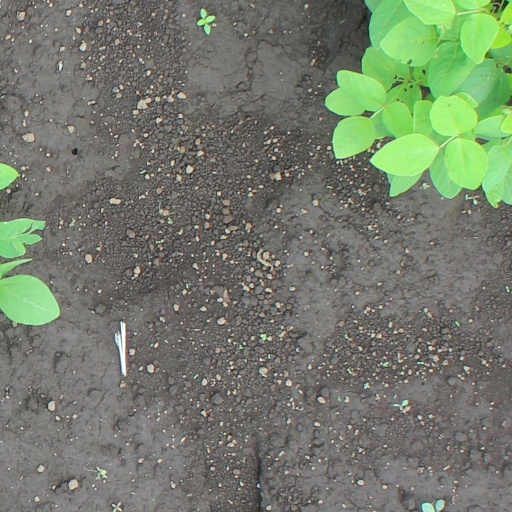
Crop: soybean